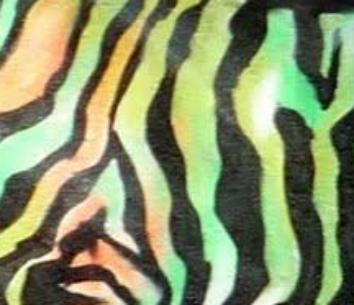
Texture: striped